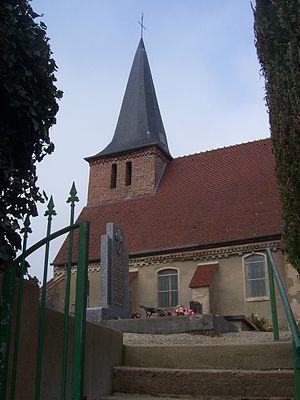
Eglise de Montagny-près-Louhans
Montagny-près-Louhans est une commune française située dans le département de Saône-et-Loire en région Bourgogne-Franche-Comté.